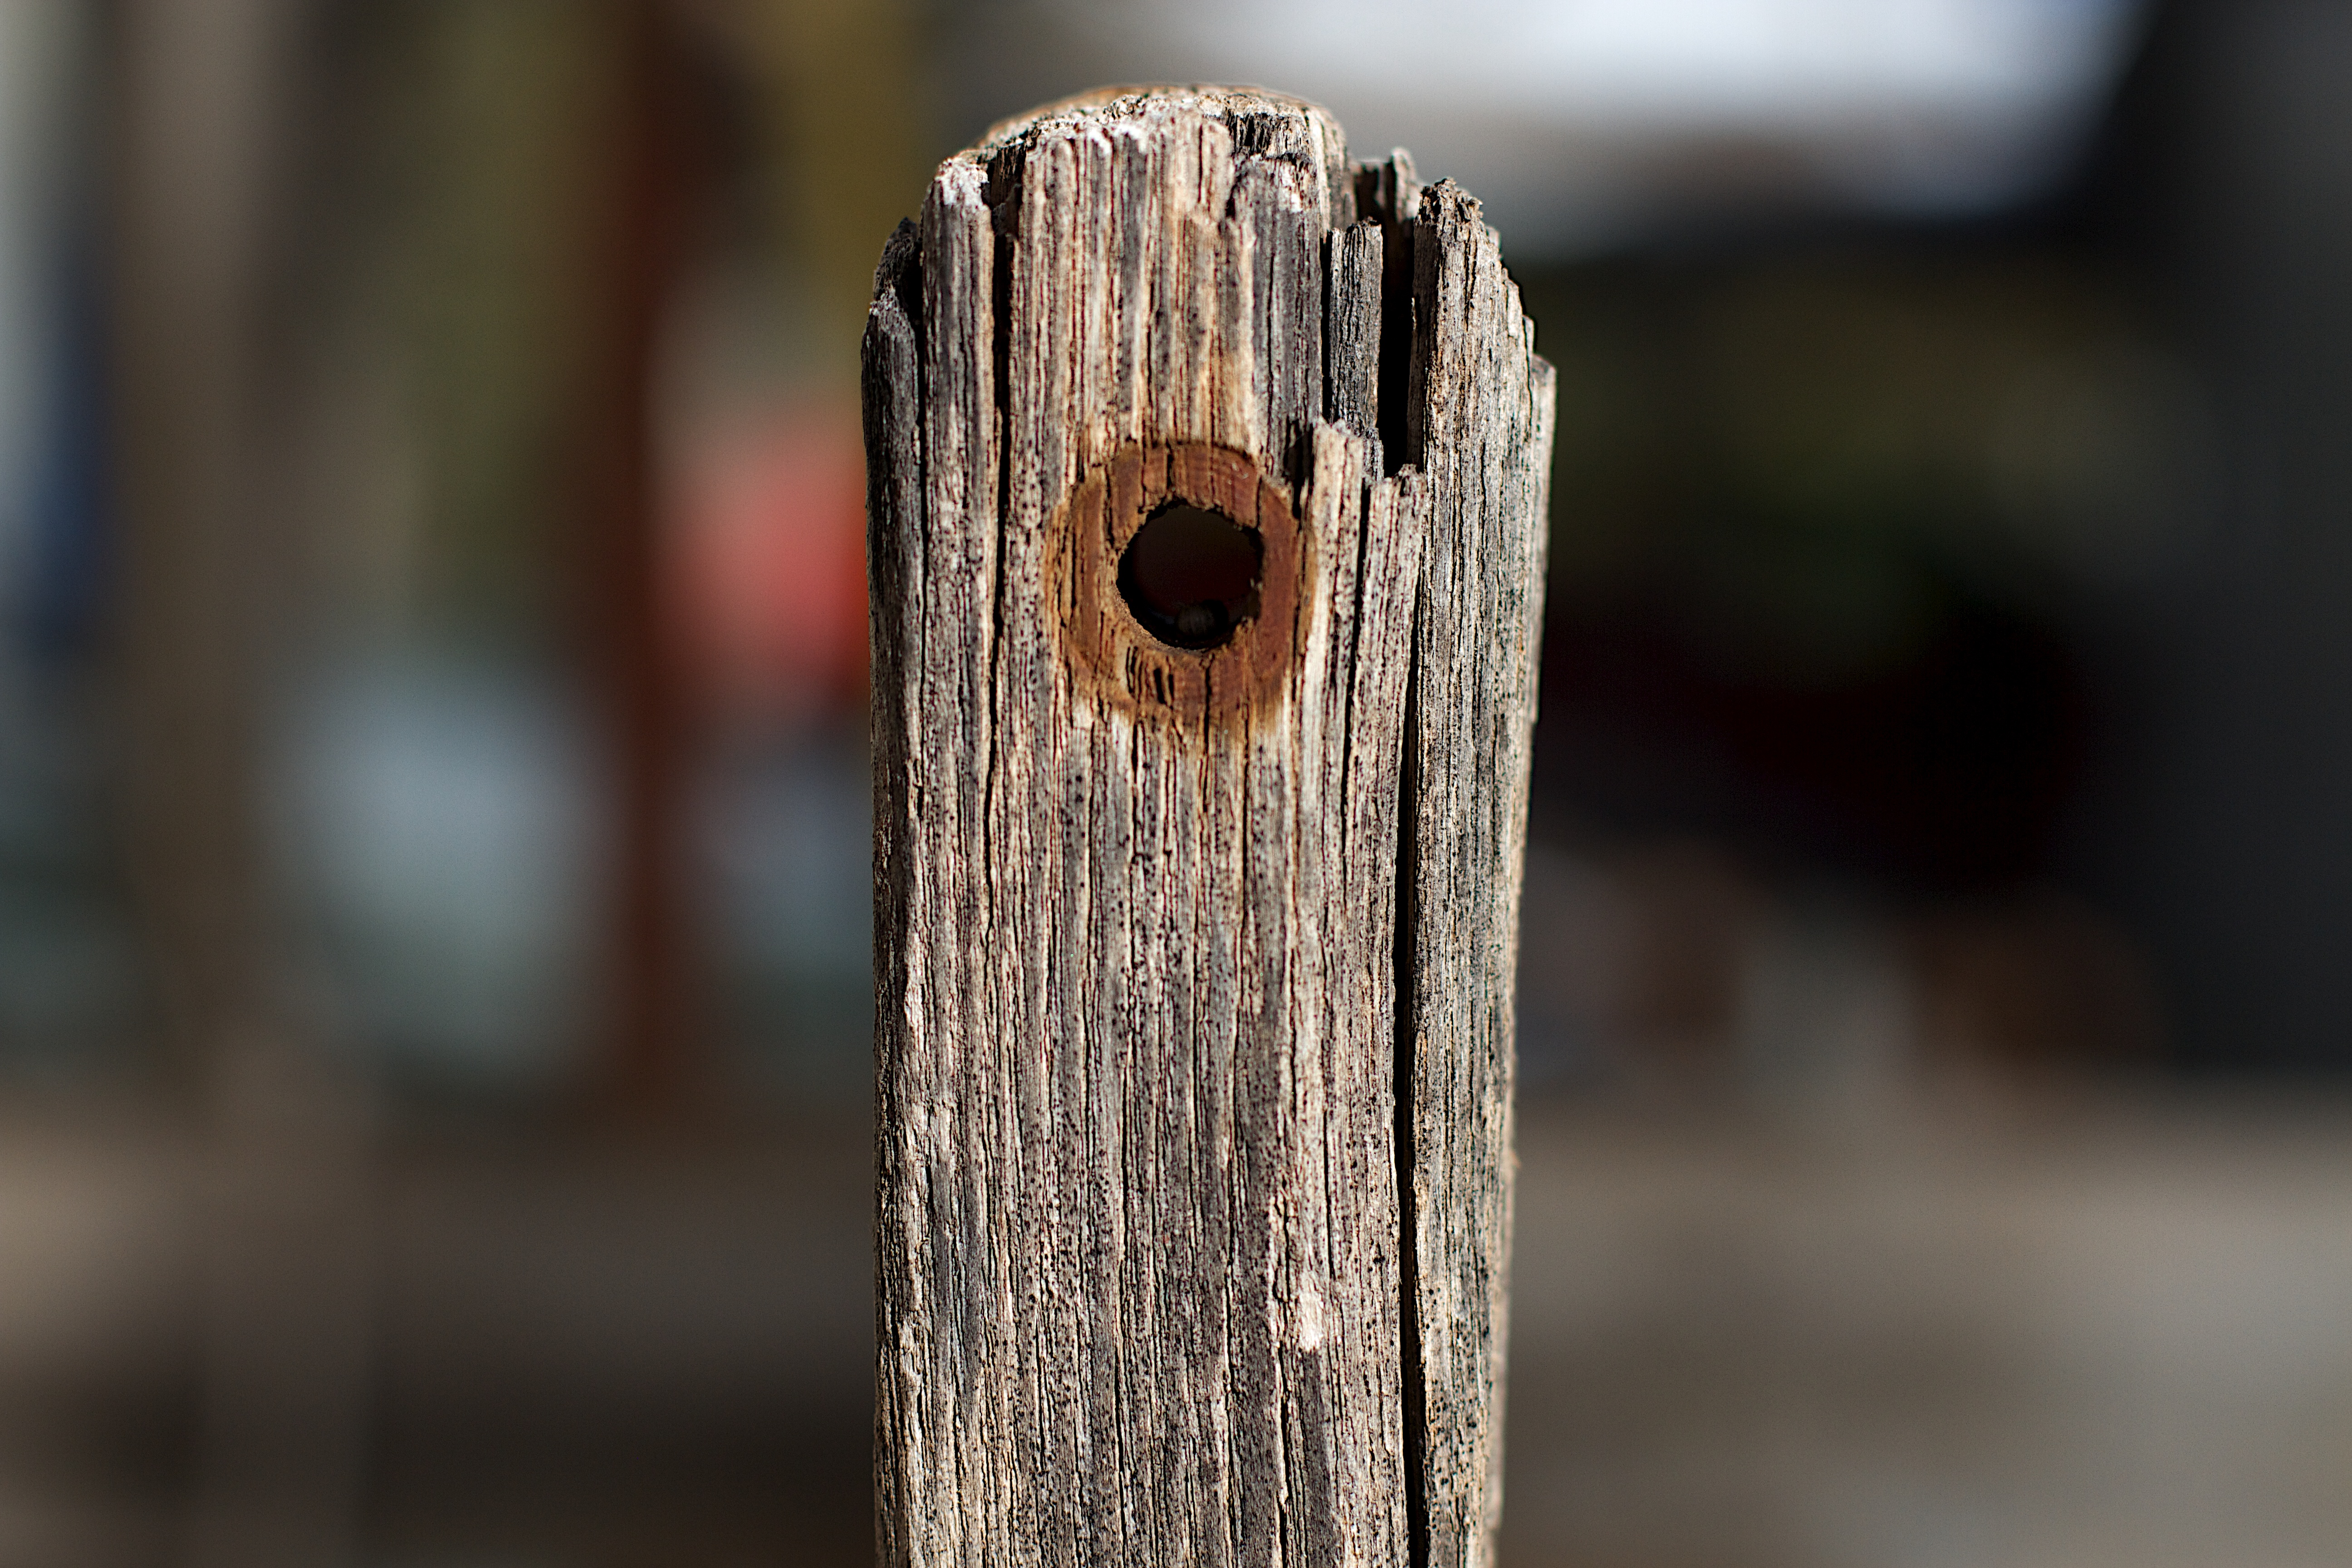
tree, nature, branch, wood, leaf, trunk, close up, carving, macro photography